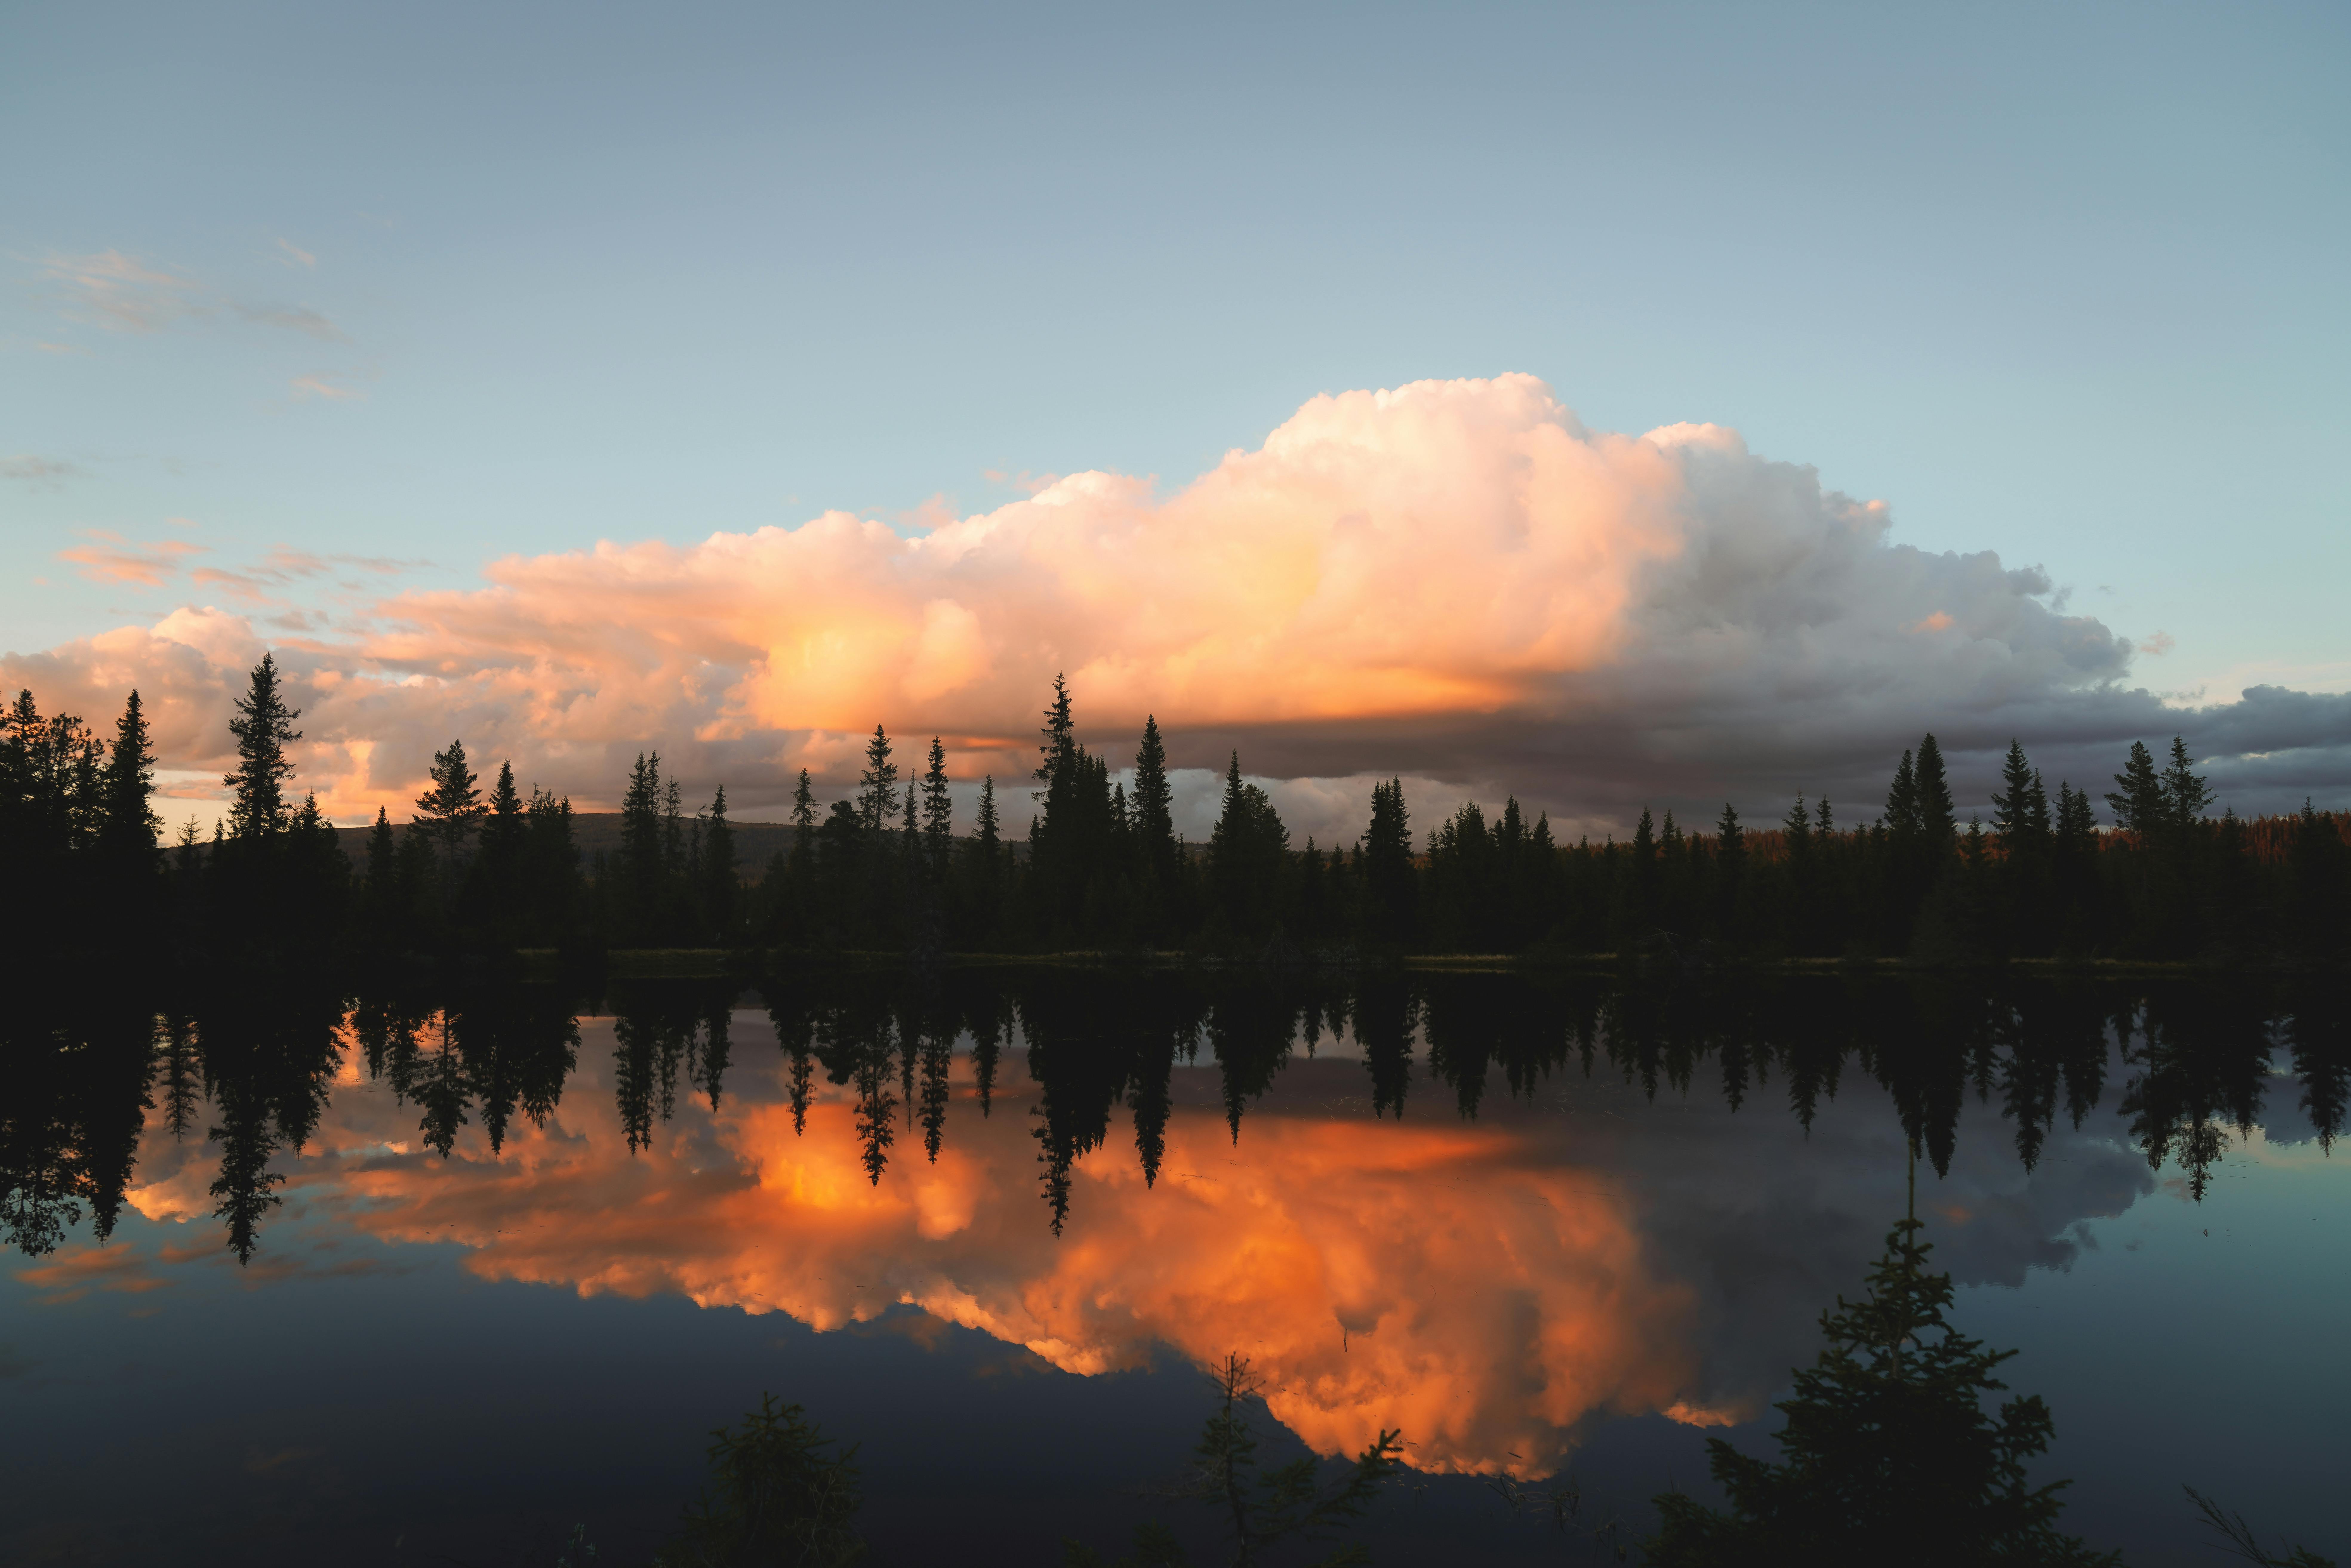
natural, cloud, water, sky, water resources, atmosphere, afterglow, natural landscape, natural environment, dusk, tree, sunlight, lake, sunset, red sky at morning, bank, sunrise, atmospheric phenomenon, horizon, cumulus, landscape, waterway, forest, reservoir, dawn, symmetry, reflection, evening, meteorological phenomenon, wetland, darkness, loch, sound, lake district, wildlife, lacustrine plain, night, pond, bog, mountain range, silhouette, river, mountain, tropical and subtropical coniferous forests